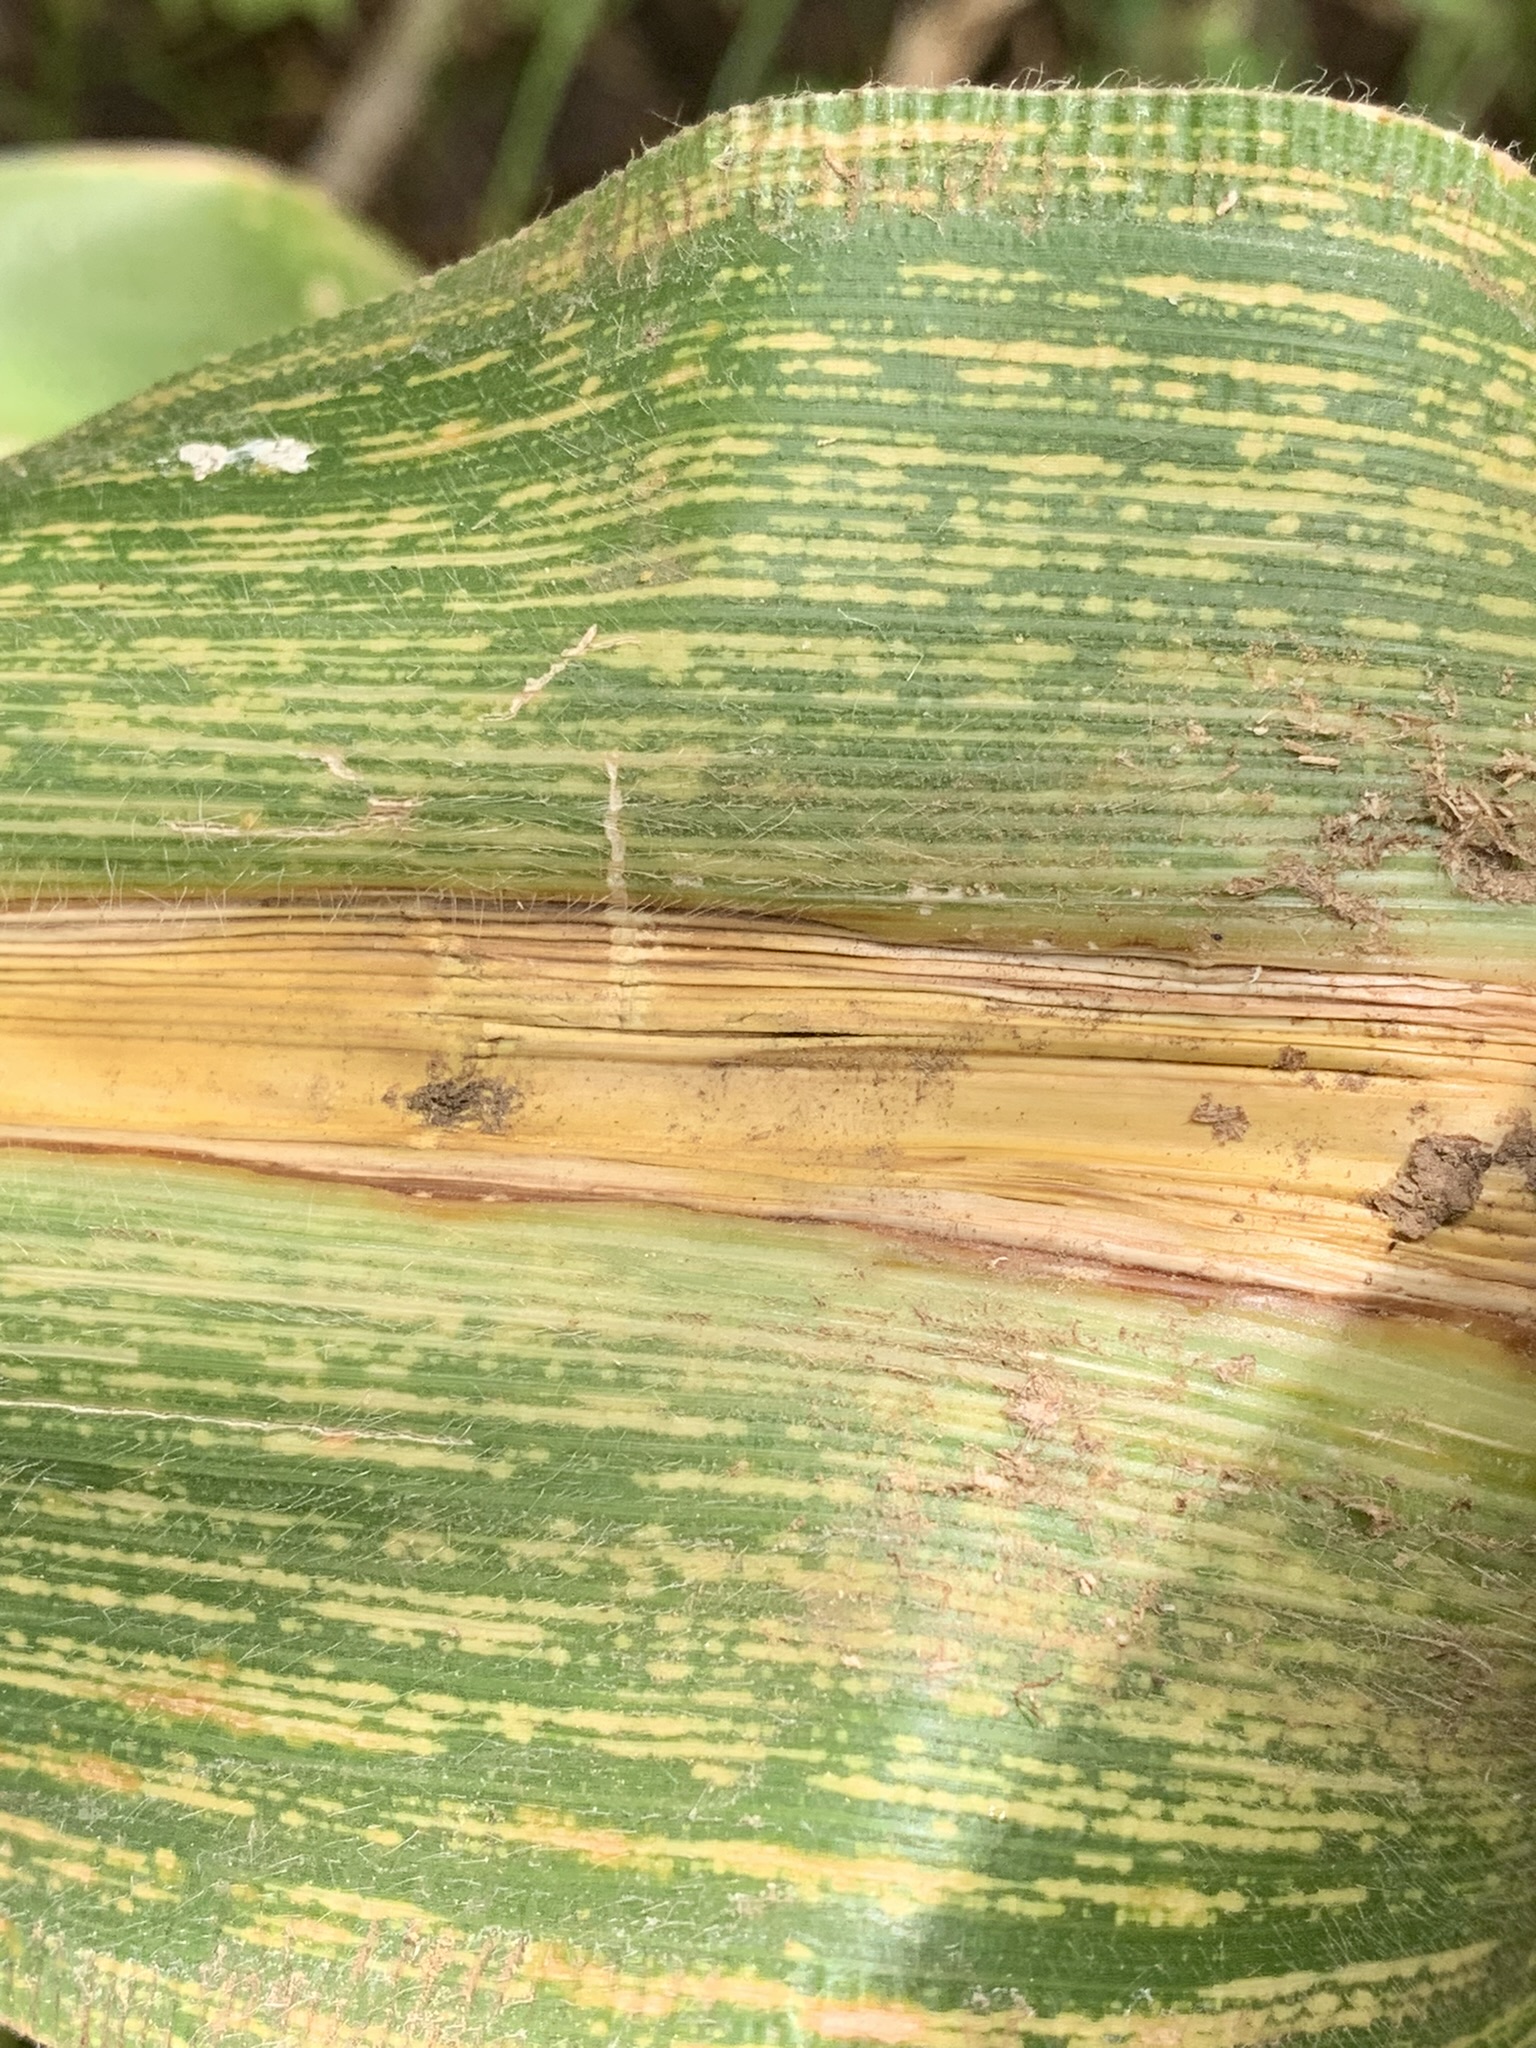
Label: MSV